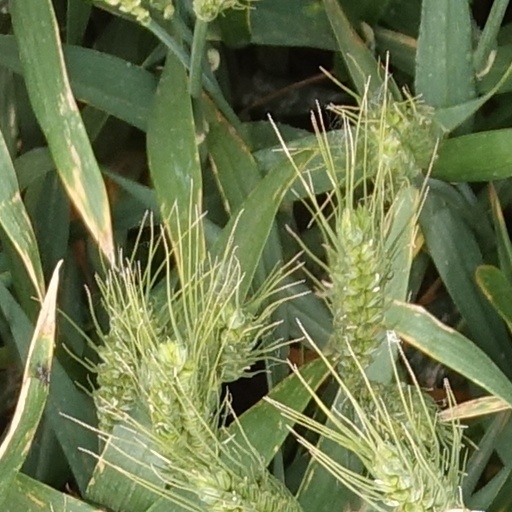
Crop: wheat